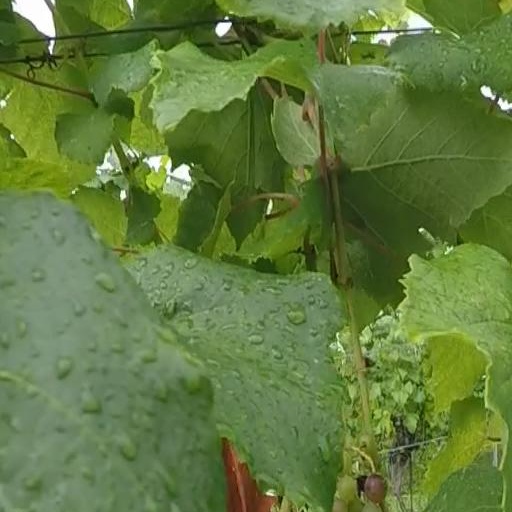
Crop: grape